Scunthorpe

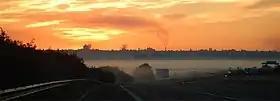
The skyline of Scunthorpe, August 2016

Scunthorpe is located close to an outcrop of high-lime-content ironstone (~25% iron average) from a seam of the Lias Group strata which dates from the Early Jurassic period and runs north–south through Lincolnshire. Ironstone was mined by open cast methods from the 1850s onwards, and by underground mining from the late 1930s. In the 1970s the steel industry in Scunthorpe began to use of ores imported from outside the UK with higher iron content. Underground mining in the area ceased in 1981.